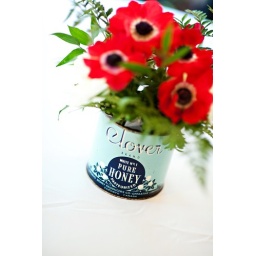
One of the table centrepieces: red anemones in an antique honey tin